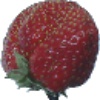
Label: strawberry_wedge